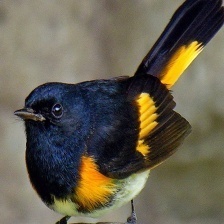
Species: AMERICAN REDSTART
Scientific name: SETOPHAGA RUTICILLA